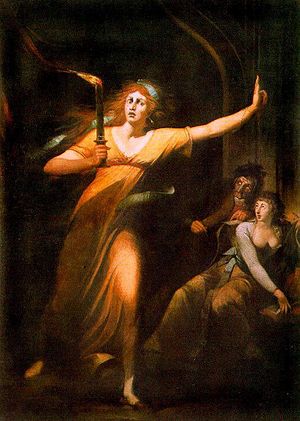
Macbeth / Resume af handling
Søvngængersken Lady Macbeth, (Johann Heinrich Füssli, 1781-1784)
Macbeth er en tragedie skrevet af William Shakespeare; handlingen er løst baseret på den historiske konge Macbeth af Skotland.